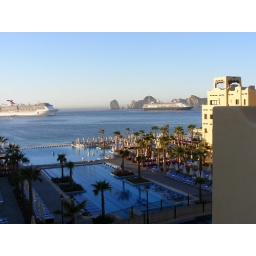
view from balcony in building 7